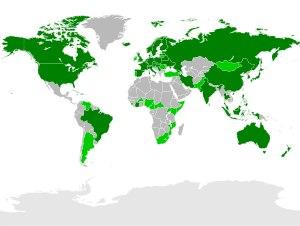
La Fédération internationale de floorball est une association sportive internationale qui fédère 48 fédérations nationales du monde entier.